Youyi Road station (Wuhan Metro)

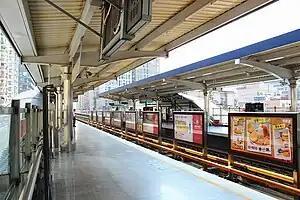

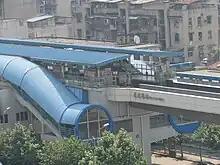
Exit

Youyi Road Station is a station of Line 1 of Wuhan Metro. It entered revenue service along with the completion of Line 1, Phase 1 on July 28, 2004. It is located in Jianghan District.